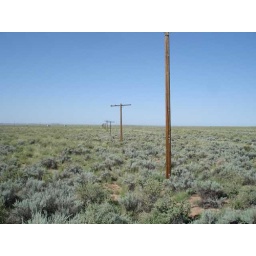
Route 66 road bed in painted desert